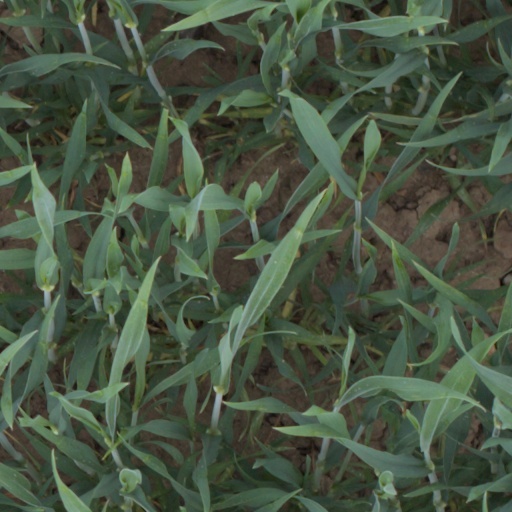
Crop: wheat